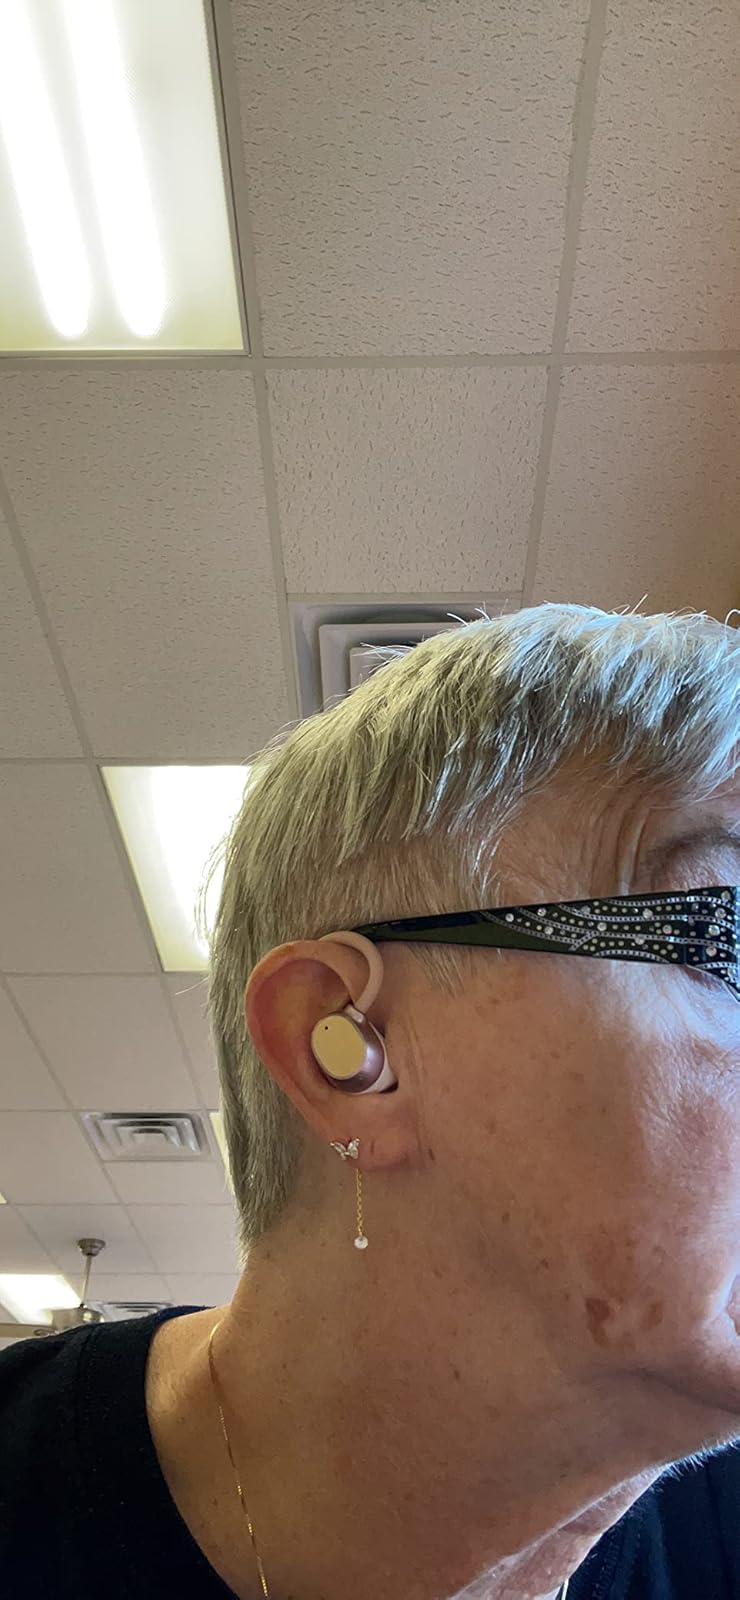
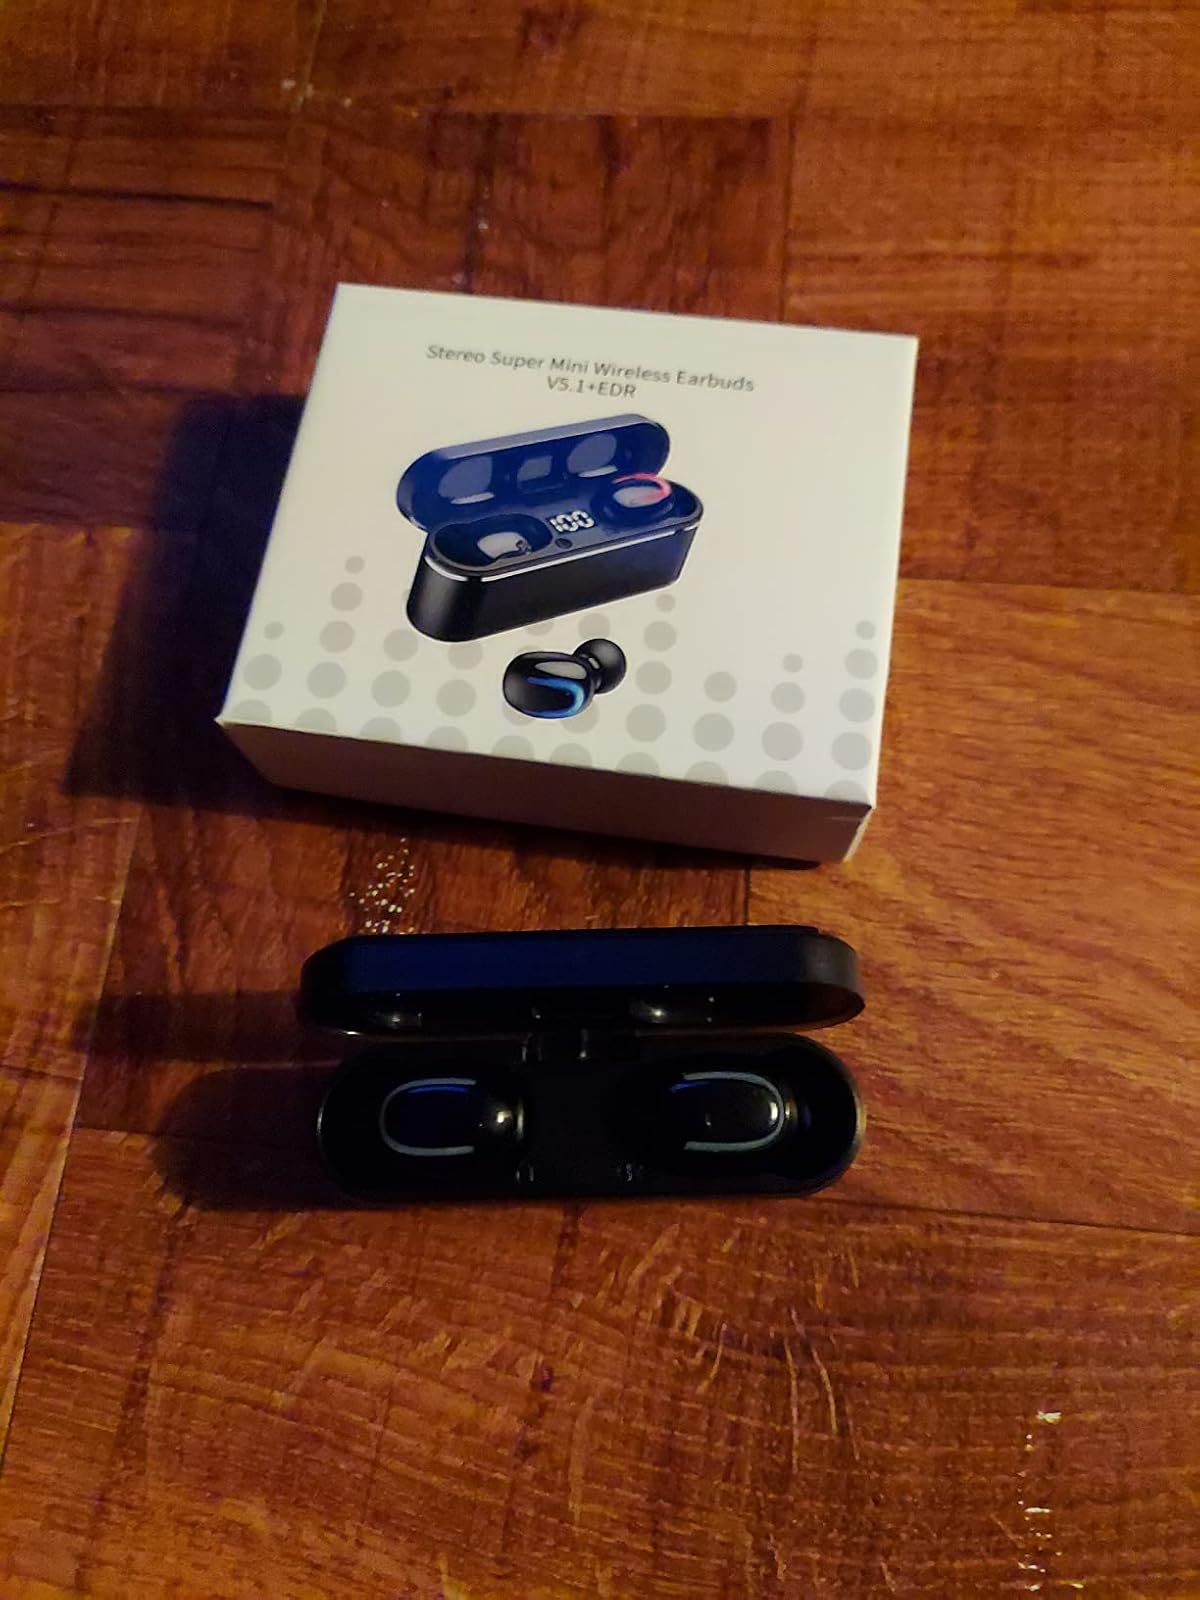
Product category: earbuds
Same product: no